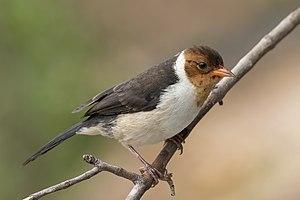
Le Paroare à bec jaune est une espèce de passereaux de la famille des Thraupidae. Elle était auparavant placée dans la famille des Emberizidae.